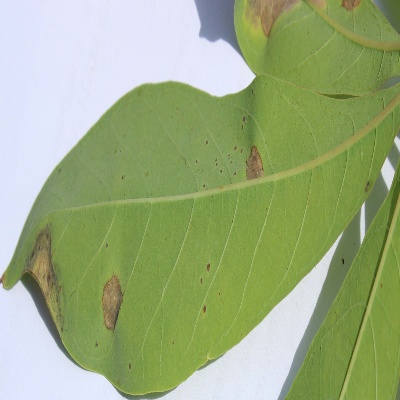
Crop: Cassava
Condition: bacterial blight